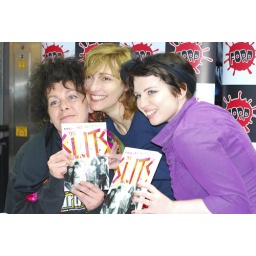
Viv and Tess were signing the new book about Slits and punk in 1977 London, written by Zoe, girl in purple.